Midland Cultural Centre

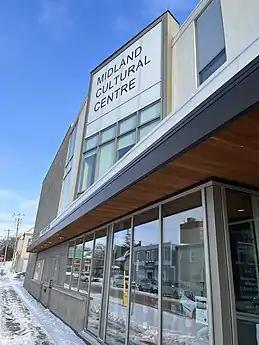
Marquee above the Elizabeth Street entrance of the Midland Cultural Centre

When the centre was confirmed to be built on the corner of King Street and Elizabeth Street, HRA's objective was to design a building that would revitalize the downtown, while staying true to the architectural typology along the main street. The Midland Cultural Centre was designed to pull visitors back into the side street of Elizabeth, redefining the spaces as a safe, positive pedestrian experience. A marquee is placed along Elizabeth Street, angled toward King Street, further drawing people perpendicular to the main street. The marquee also pays homage to the former Roxy Theatre.